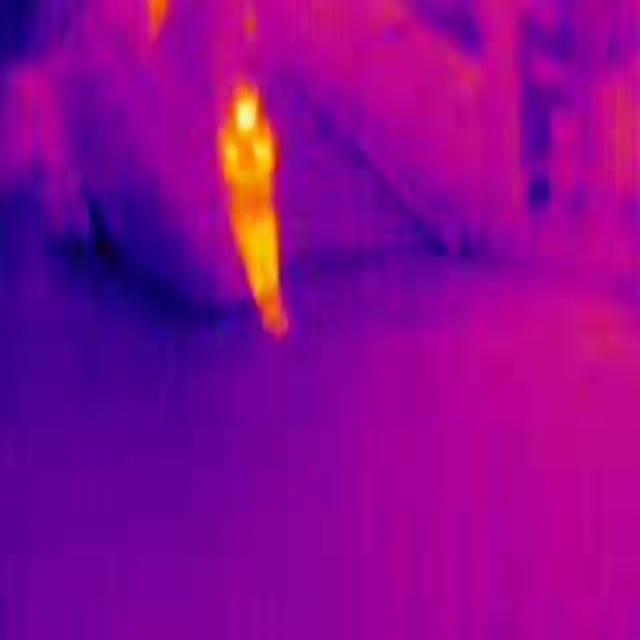
Detected objects:
label: person